Stonebrook

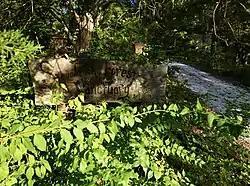
Stonebrook sign

Stonebrook is a historic home located at Antonia, Jefferson County, Missouri. It was built in 1958–1959, and is a two-section, split-level frame house in the Modern Movement style. It sits on a concrete foundation and is sheathed in vertical wooden siding with battens and horizontal weatherboard. The Stonebrook property is a documented pre-glacial Missouri wildflower preserve.